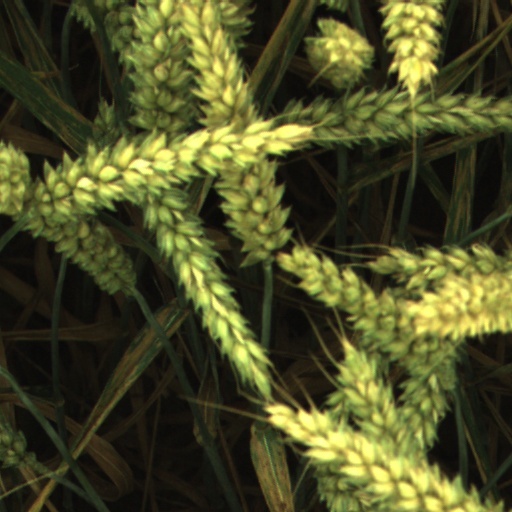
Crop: wheat